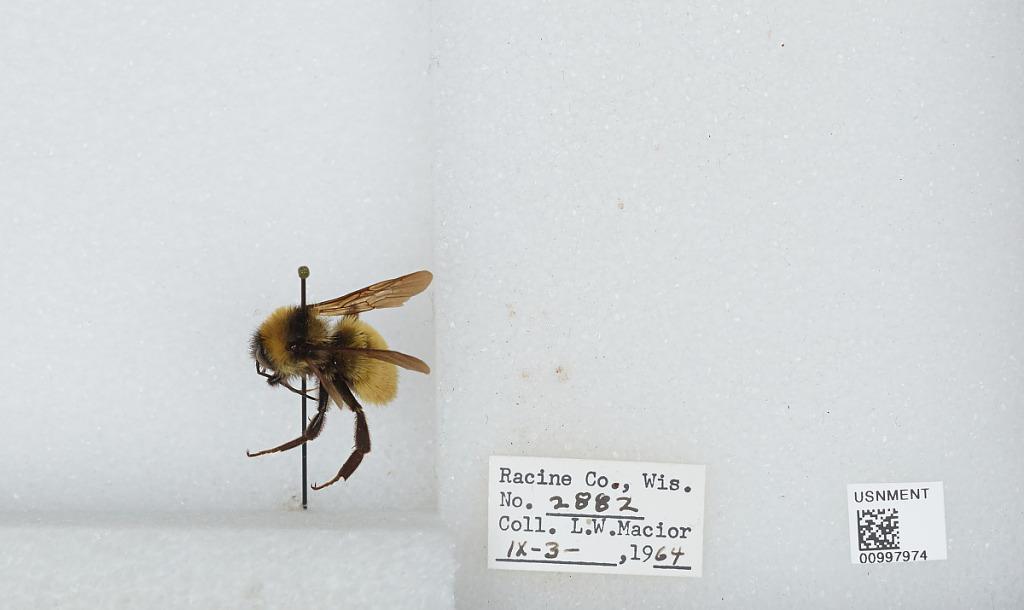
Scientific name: Bombus (Fervidobombus) fervidus fervidus (Fabricius)
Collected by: L. Macior
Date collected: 1964-9-3
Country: United States
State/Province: Wisconsin
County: Racine
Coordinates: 42.78, -87.76